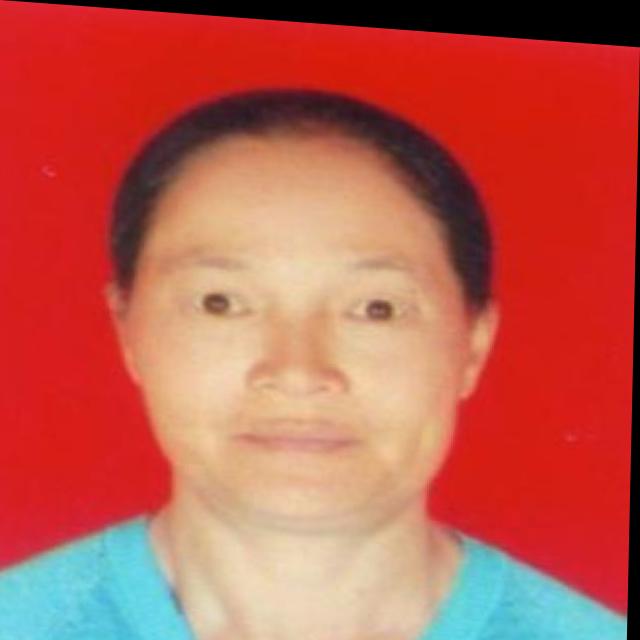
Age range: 45-64